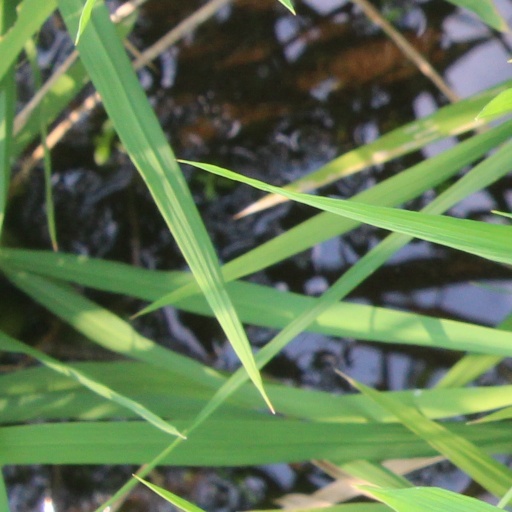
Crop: rice